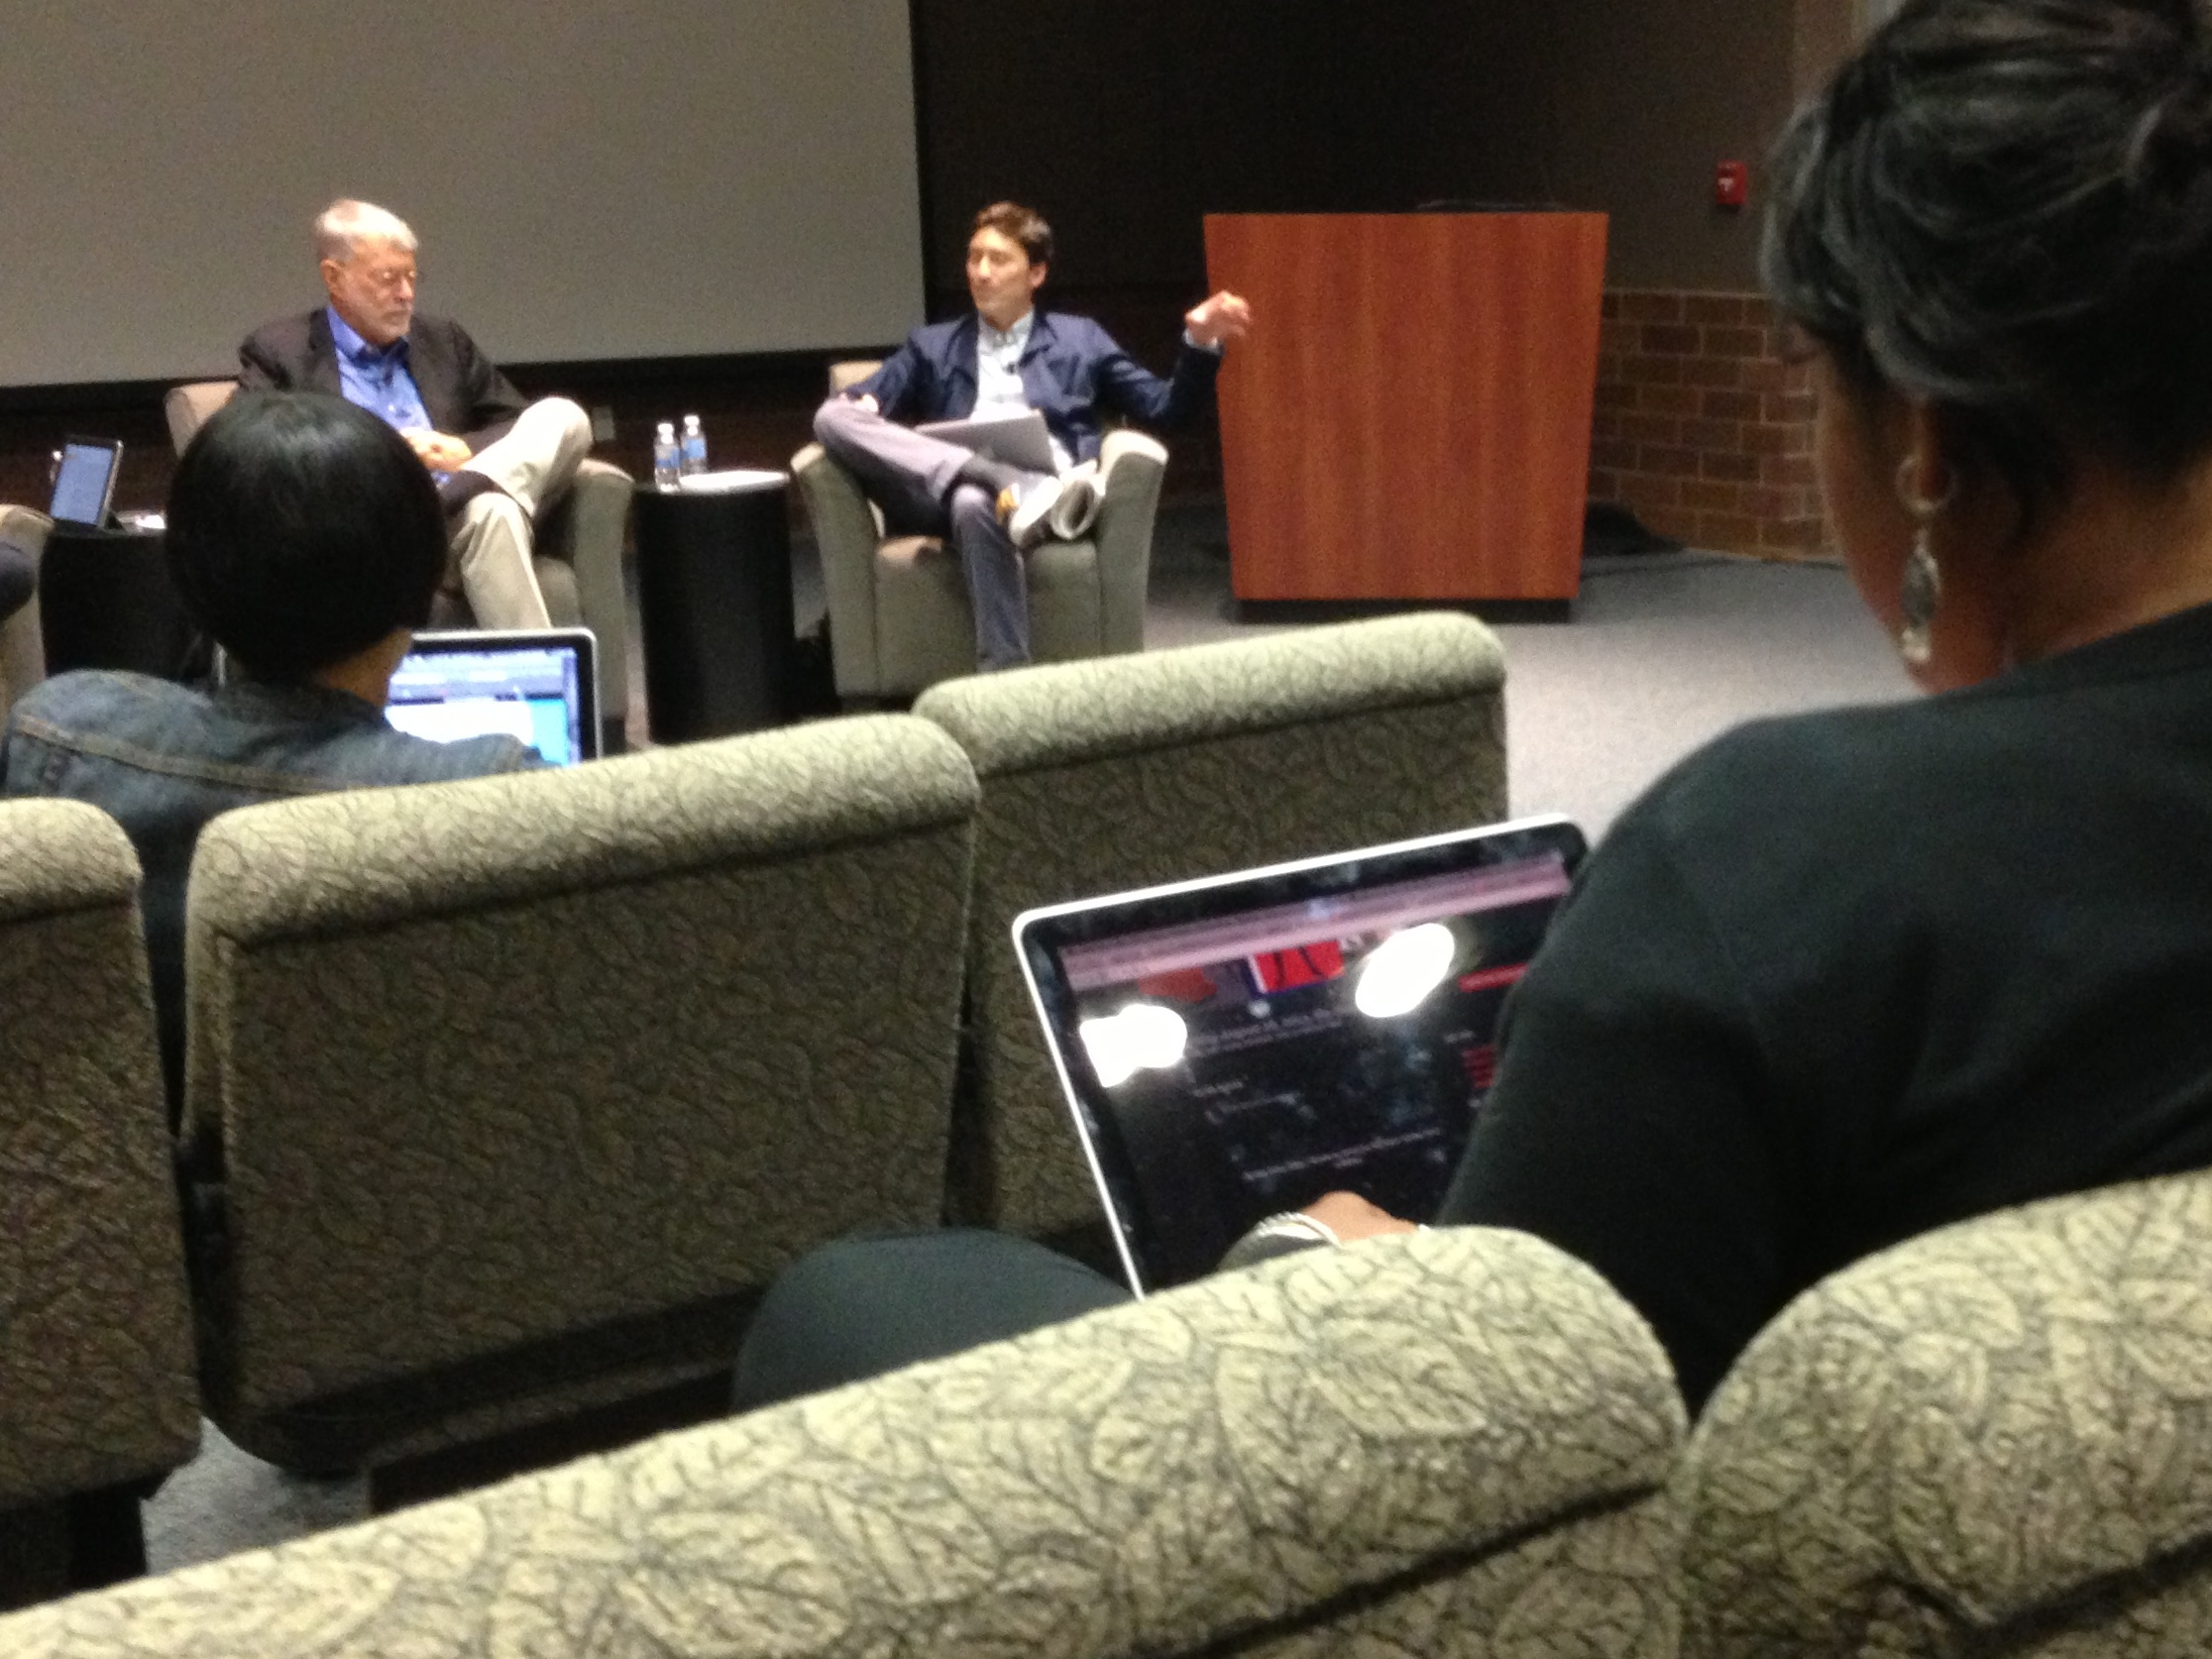
technology, communication, speaker, conversation, job, city council